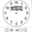
Label: clock